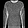
Label: Pullover